Mary Aikenhead

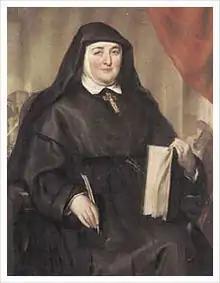
Mother Mary Augustine

She was active in works of charity but she had failed to find a religious institute devoted to charitable work. She shared this idea with Archbishop Murray, Bishop Coadjutor of Dublin who was a friend of O'Brien. Murray returned later and said that he would bring a French order to Ireland if Aikenhead would lead it. To prepare for this task she became a novice from 1812 to 1815 in the Convent of the Institute of the Blessed Virgin at Micklegate Bar, York. She there assumed the name she kept until death, Sister Mary Augustine, though always known to the world as "Mrs. Aikenhead". `